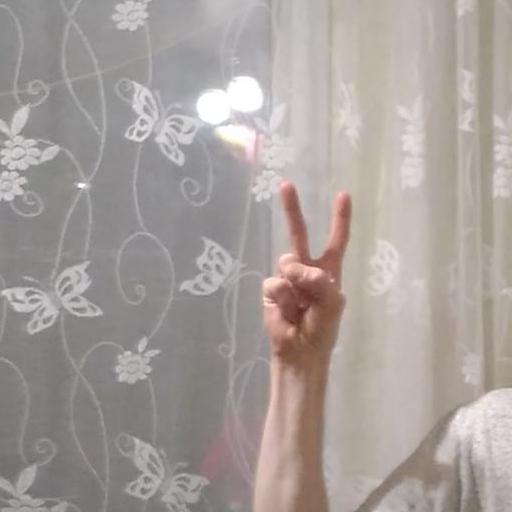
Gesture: peace